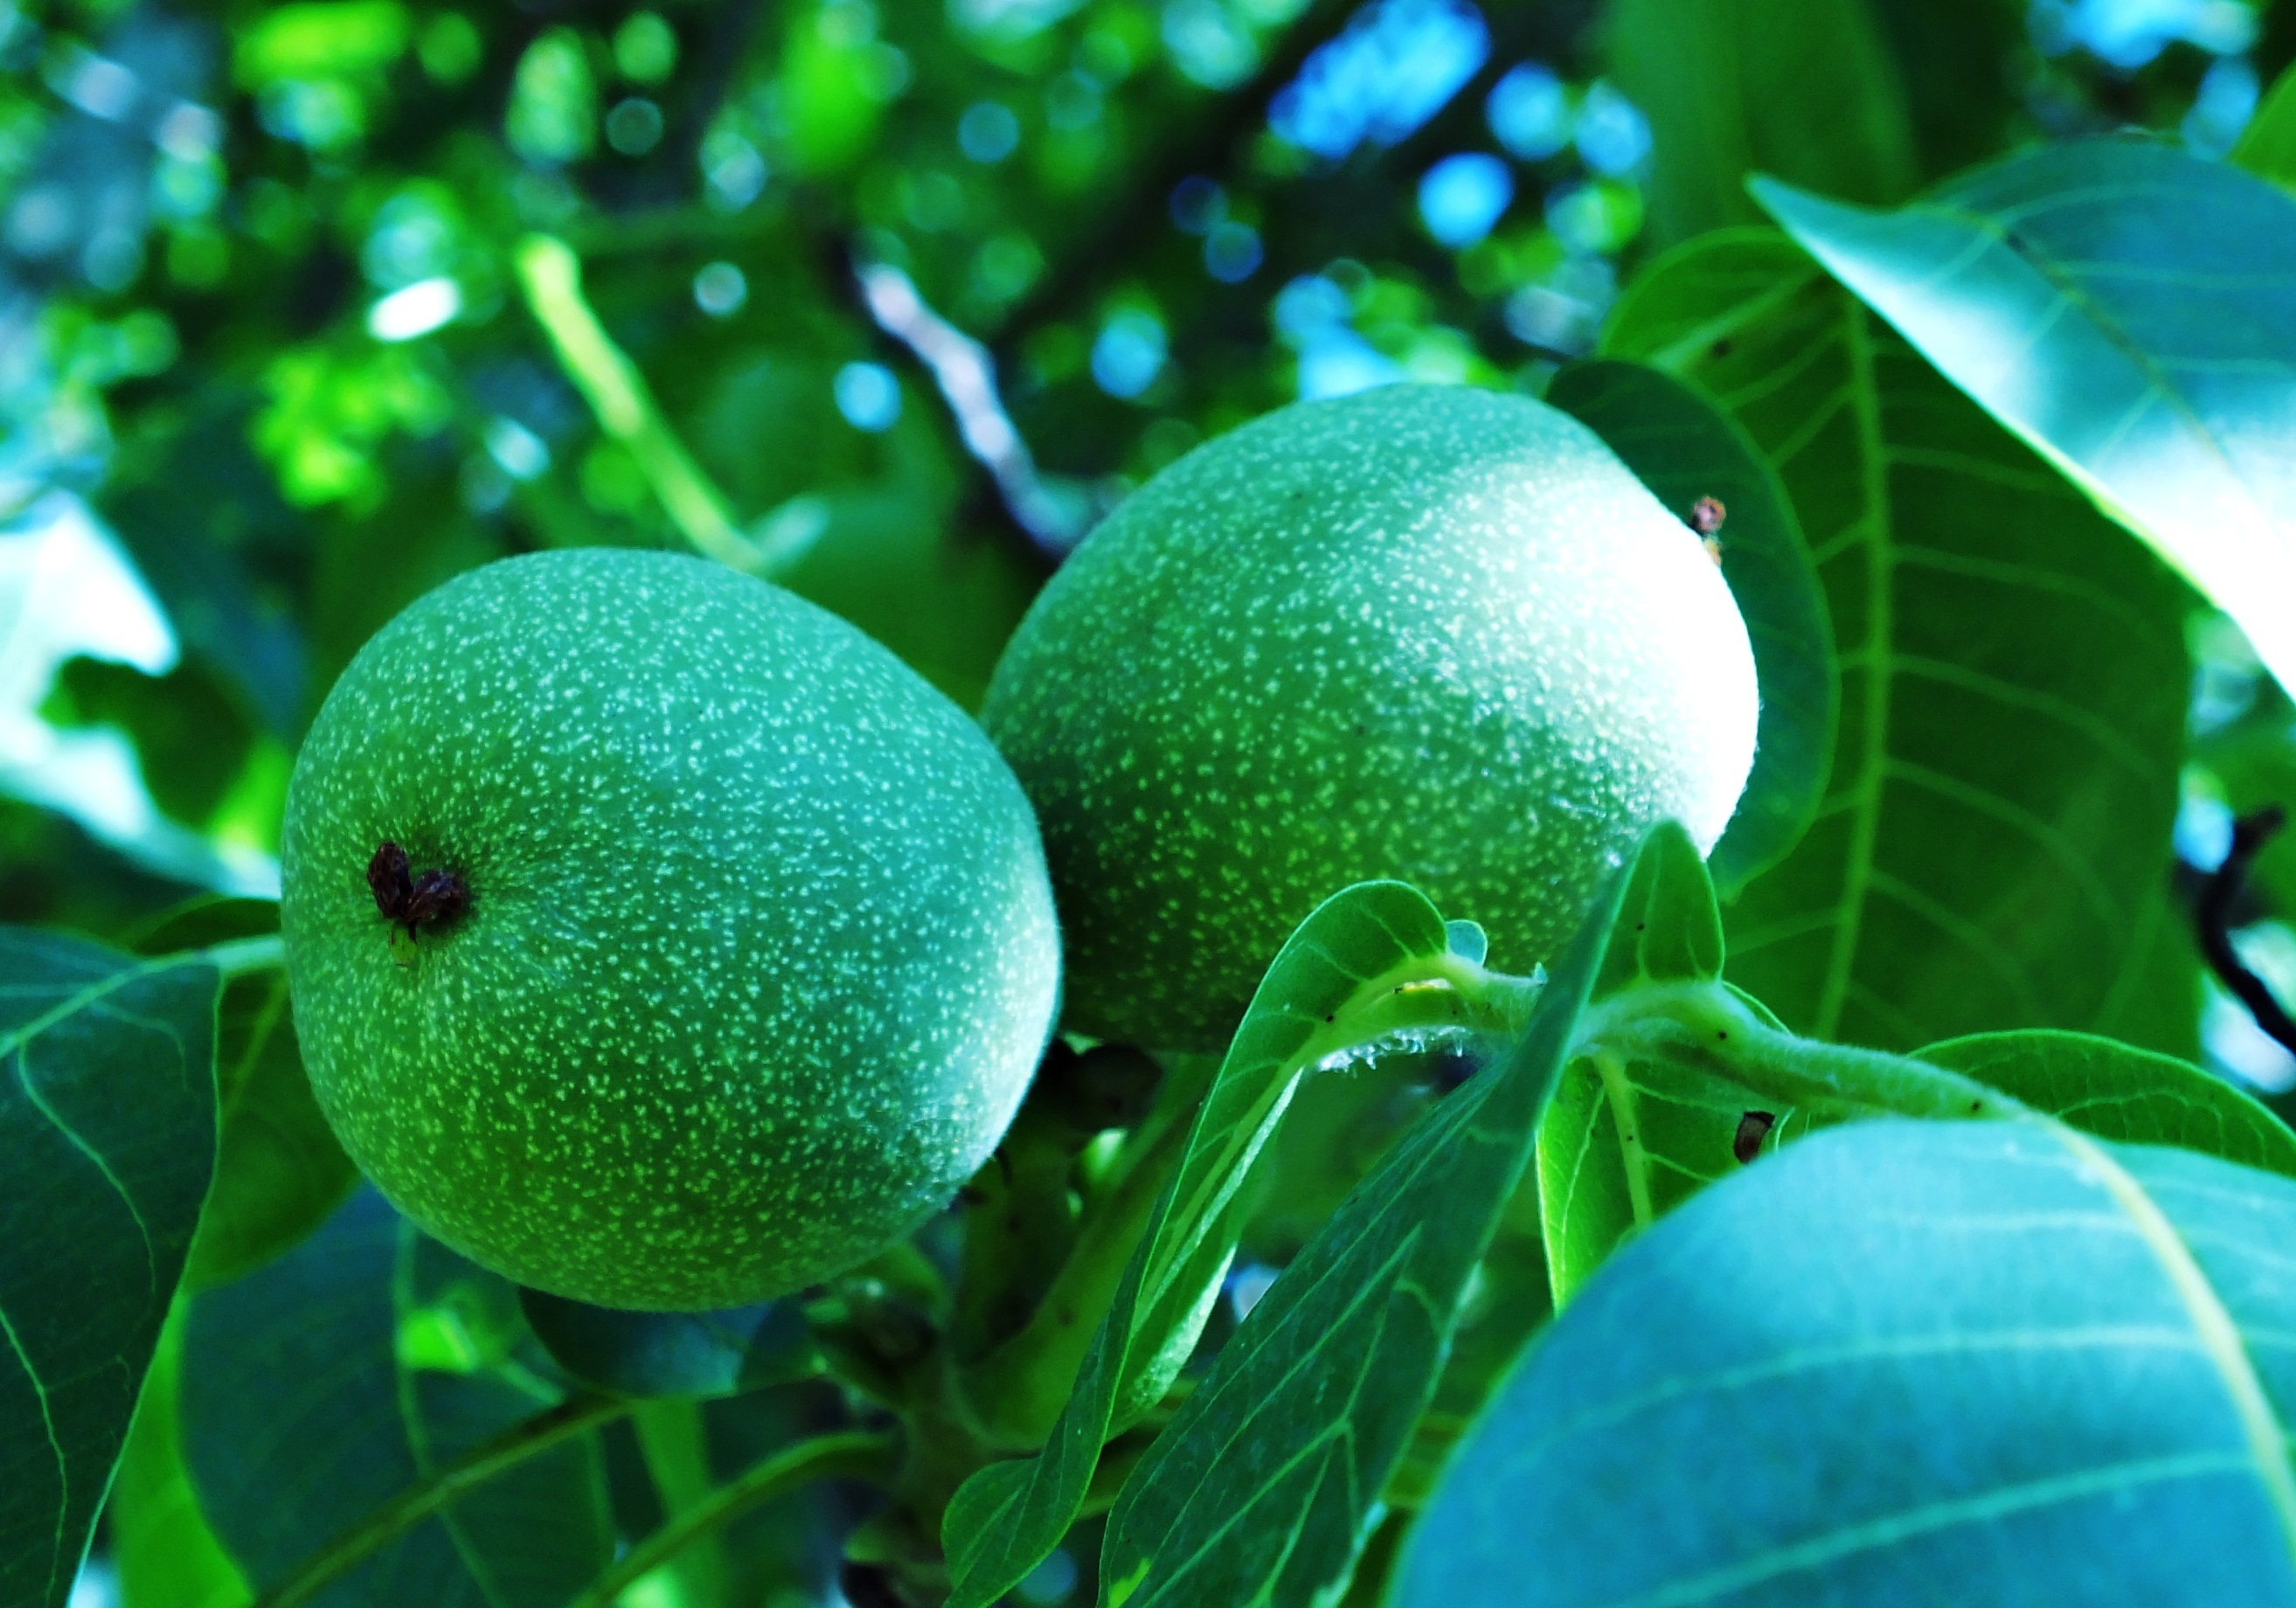
tree, nature, branch, plant, fruit, leaf, flower, food, green, produce, botany, flora, shell, walnut, close up, citrus, macro photography, flowering plant, land plant